Traditions of Derry City F.C.

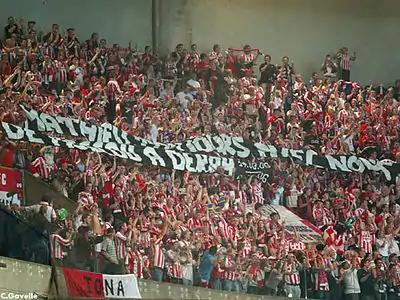
Derry City's fans in the Parc des Princes, Paris on 28 September 2006.

By Irish footballing standards, Derry City have a relatively large and deeply loyal fan-base. Upon the club's entry into the League of Ireland in 1985, crowds of 10,000 regularly flocked to the Brandywell to see their team. The "red and white army", as they are known in reference to the club's red and white colours, are regarded as being one of the largest, noisiest and most colourful groups following a team in the League of Ireland. Derry's average home attendance of 3,127 was the highest of any league team for the 2006 season and they are known to bring substantial numbers to away games, despite their isolation in the north-west. Furthermore, the highest attendance in the Premier Division was the last-night-of-the-season meeting between Derry City and Cork City FC at the Brandywell on Friday 17 November when 6,080 watched Derry exact some measure of revenge for their defeat in the reverse of the fixture the season before (which incidentally was also the highest attendance in 2005). Derry's supporters gave their team remarkable support in the club's UEFA Cup run during the 2006 season – around 3,000 travelled to Motherwell to see Derry beat Gretna FC 5–1 in Fir Park, while over 2,000 made their way to Paris to see their team play PSG in the Parc des Princes. Fans often use the high vantage point of the City Cemetery in Creggan to view games for which they have failed to source tickets or simply to view the games at a distance for free.